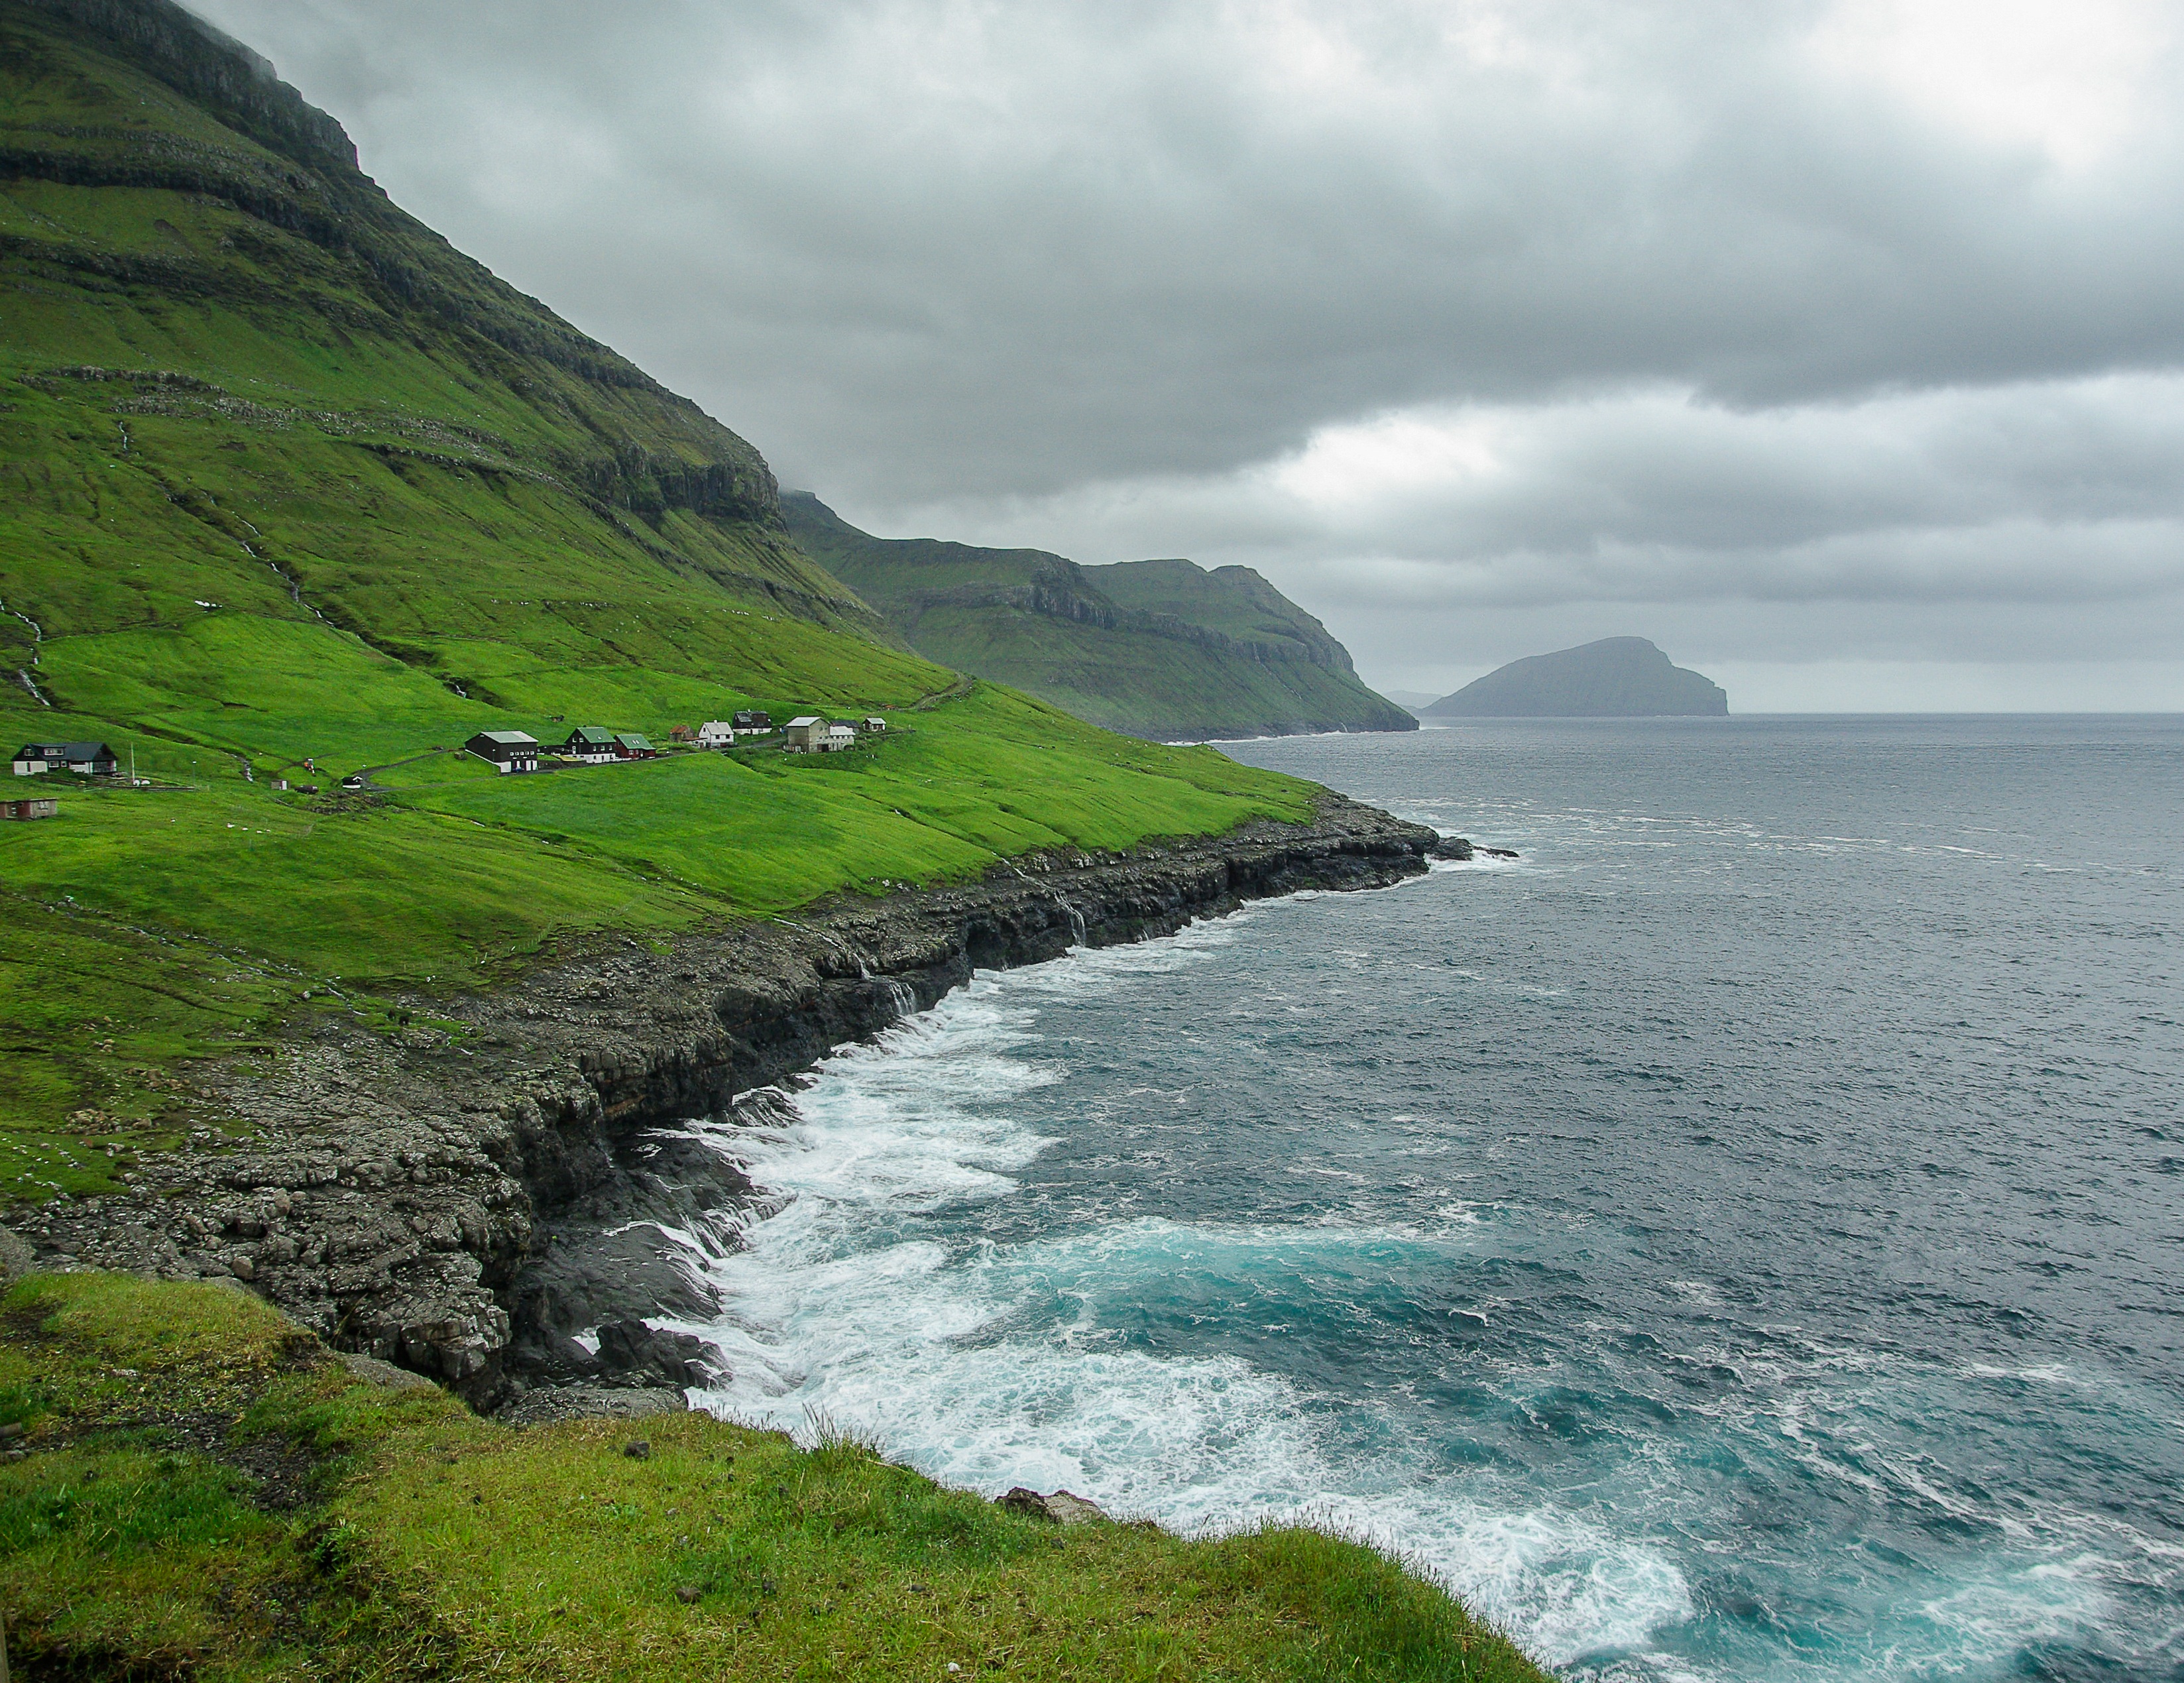
sea, coast, ocean, cliff, bay, fjord, highland, terrain, body of water, rocks, cliffs, pastures, loch, cape, landform, geographical feature, faroes